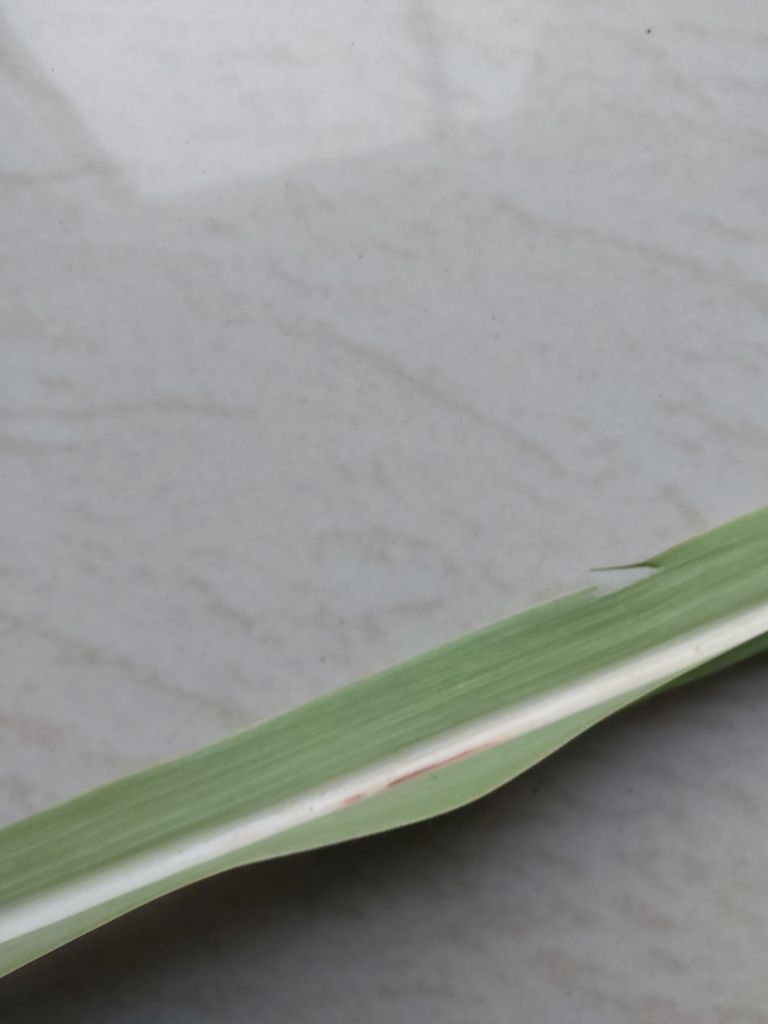
Label: Brown Spot